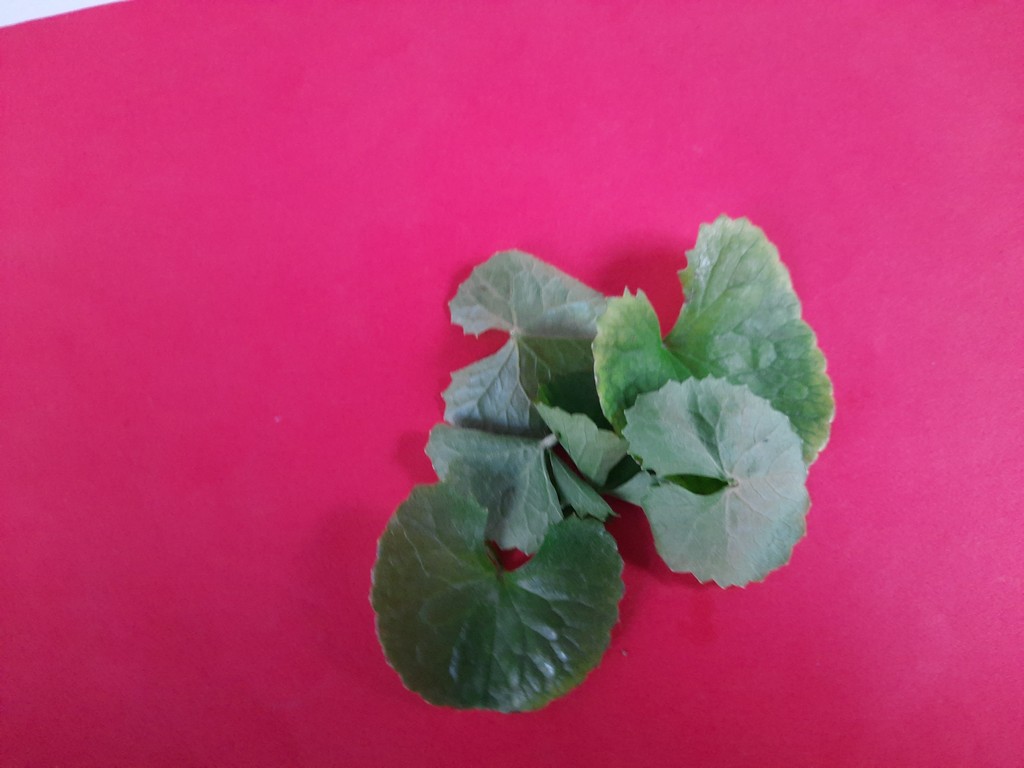
Label: Healthy